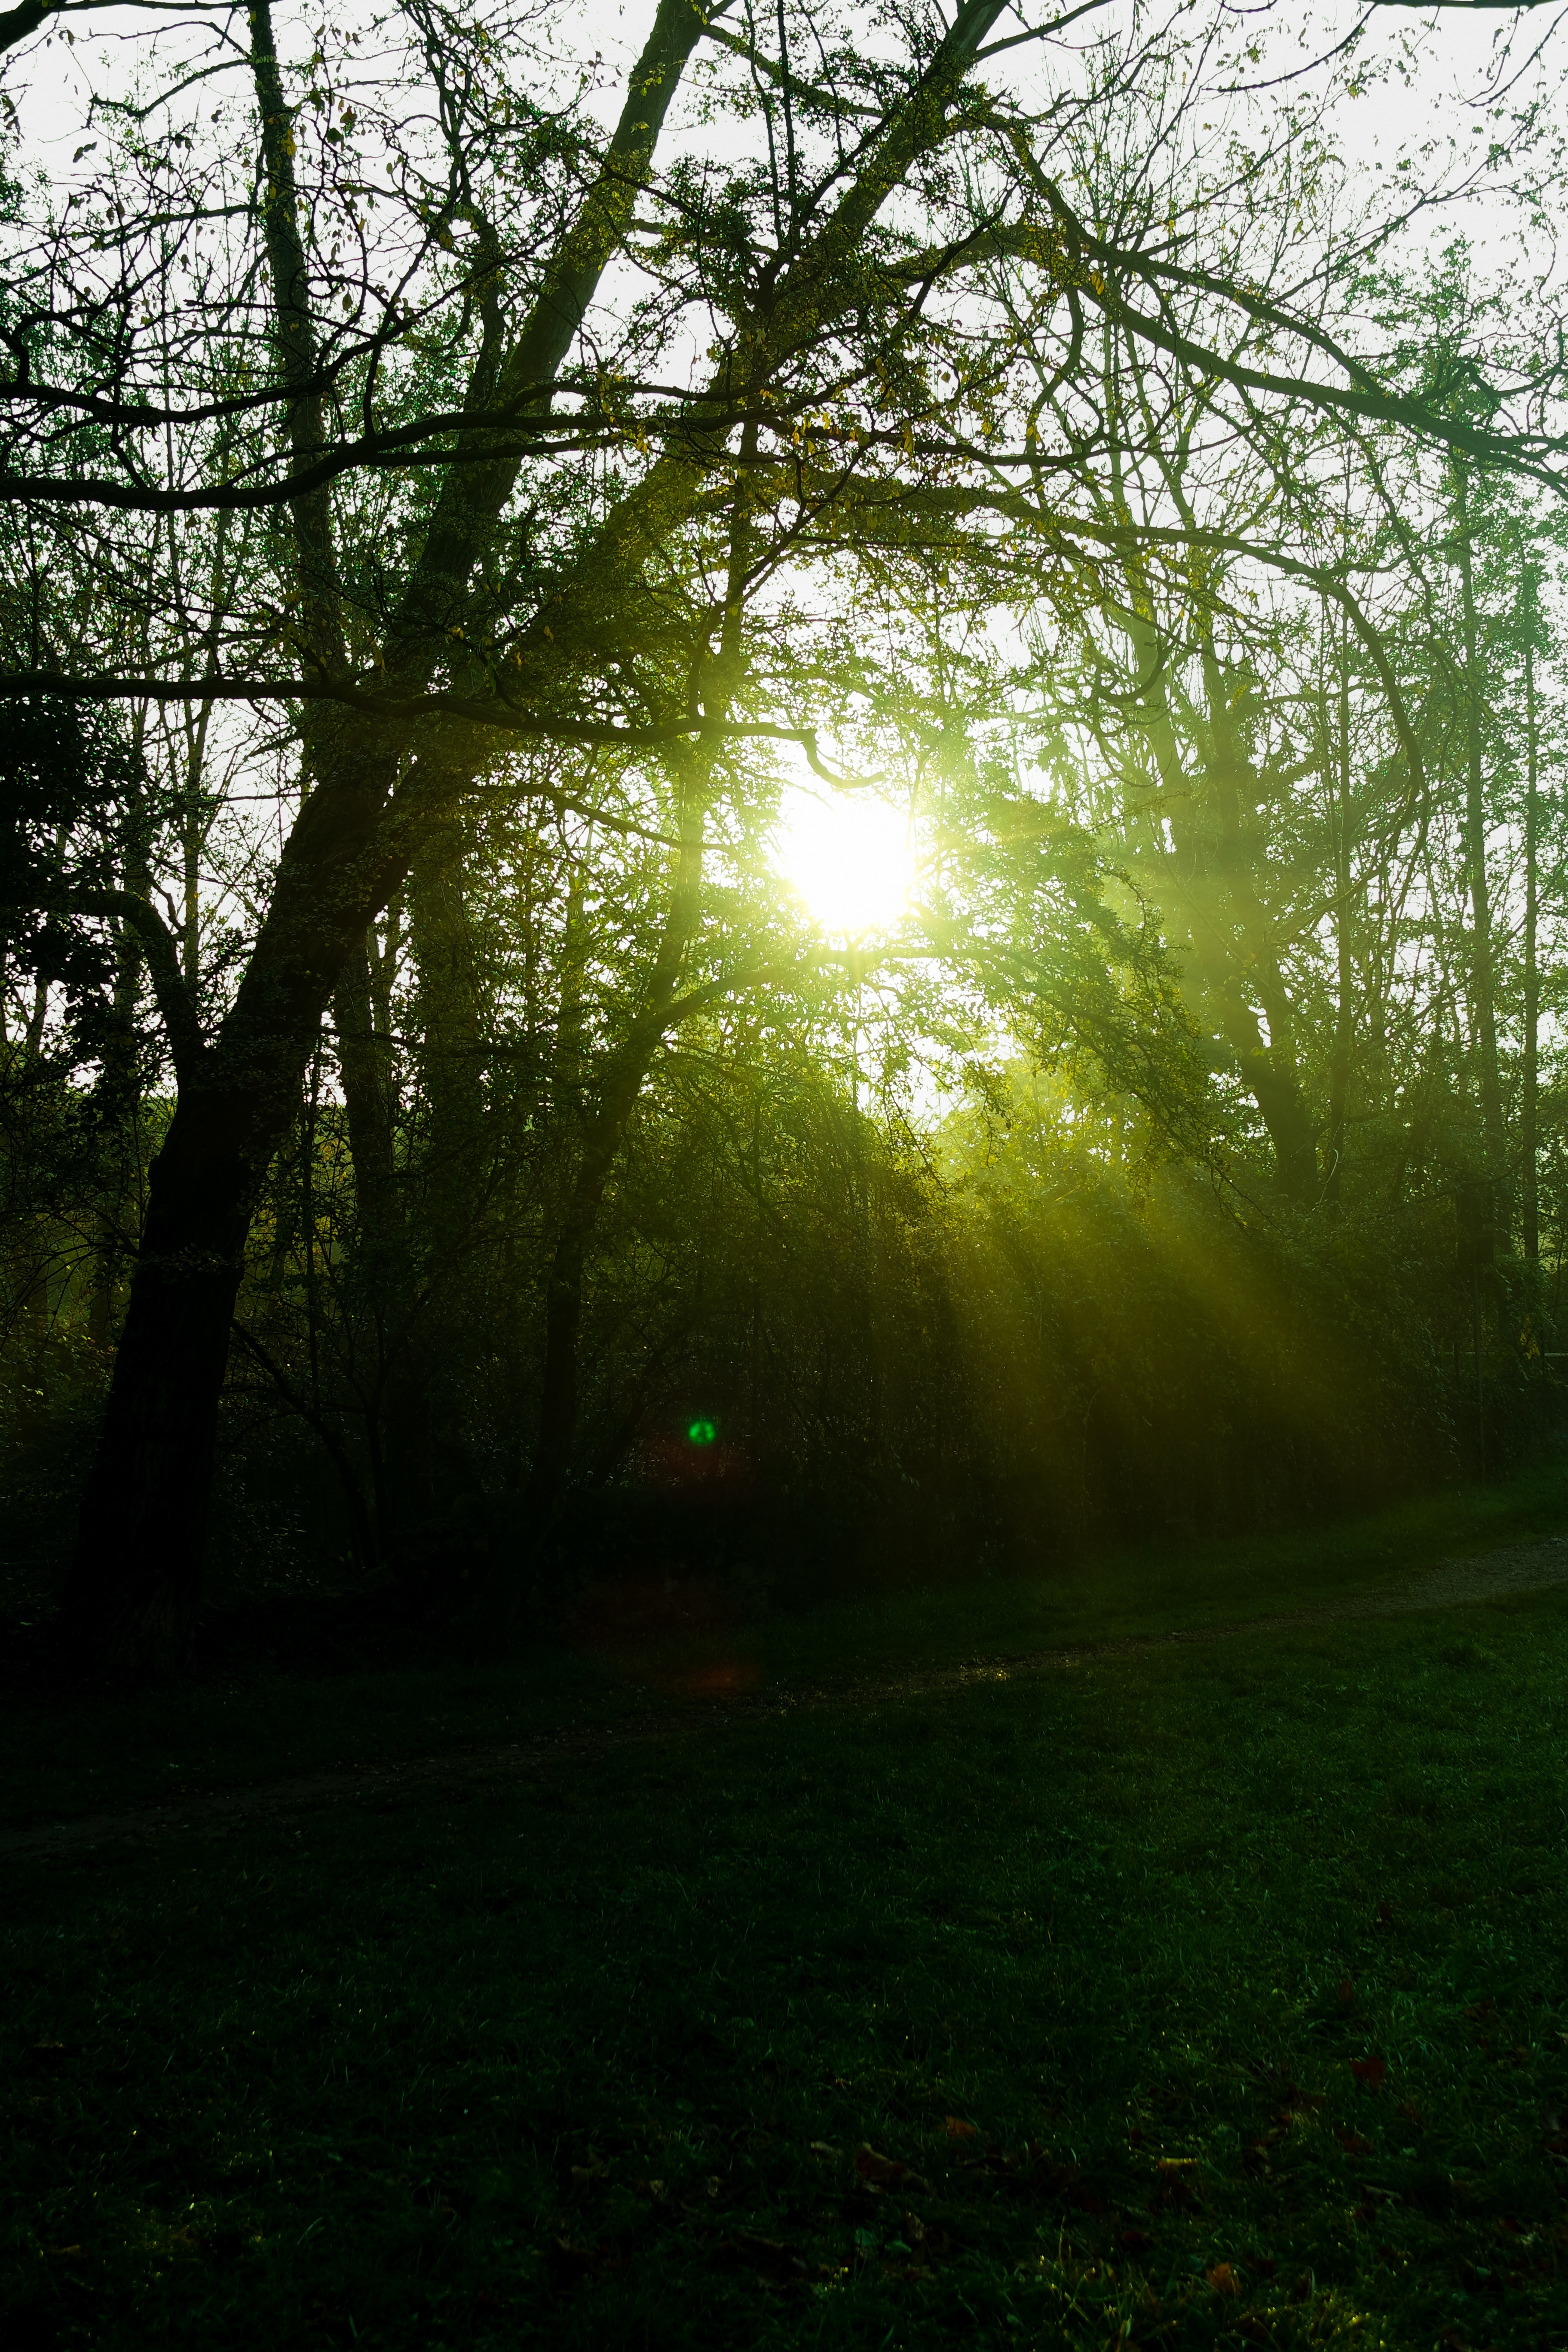
tree, nature, forest, grass, branch, light, plant, sun, mist, lawn, meadow, sunlight, morning, leaf, green, darkness, woodland, habitat, rural area, natural environment, atmospheric phenomenon, woody plant